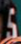
Number: 5